Mount Keira

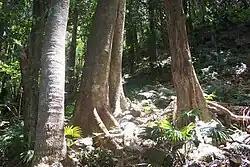
Sub tropical rainforest at Mount Keira including red cedar, flame tree and maiden's blush

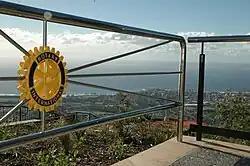
Mount Keira Summit Park, a project of the Rotary Club of Wollongong

In 1955 the Rotary Club of Wollongong, with the support of local government and businesses, constructed the summit lookout. In 2005, the Summit Park refurbishment provided an opening up of vistas of the coastal plain from Kiama to Sydney, and is managed as an annexe of the Wollongong Botanic Garden. It contains 9.4 hectares of land and it is a major tourist destination, many visitors to Wollongong climbing the Ken Ausburn Track.